Cowdenbeath

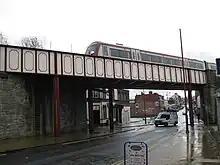
Cowdenbeath Rail Bridge

Before 1850, Cowdenbeath was just a collection of farms within the parish of Beath. The area was divided into four districts named after local farms: Kirkford, Foulford, White Threshes and Cowdenbeath farm, close to the present-day site of Central Park. Local inhabitants of these focal points of growth, which were merging into a single town, met to decide on a name for the emerging town. The eventual decision was narrowed down to either White Threshes or Cowdenbeath and Cowdenbeath was the chosen name. The arrival of the Oakley Iron Company around 1850 was to have a long-lasting impact upon Cowdenbeath and make the name synonymous with coal mining for almost 100 years. Shafts were sunk in the vicinity of the old Foulford Washer. It was in the mining for ore that the discoveries of the coal seams were made, and pits were sunk at every corner of the town. Before this, coal had been mined at Fordell for over a century, but the discovery of the coal seams at the depth they were found came as a pleasant surprise, considering the dip in the coal strata at Fordell, as it was previously thought that the seams at Cowdenbeath would be at such a depth as to be almost unworkable.